Coke (fuel)

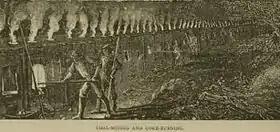
Illustration of coal mining and coke burning from 1879

In the first years of steam locomotives, coke was the normal fuel. This resulted from an early piece of environmental legislation; any proposed locomotive had to "consume its own smoke". This was not technically possible to achieve until the firebox arch came into use, but burning coke, with its low smoke emissions, was considered to meet the requirement. This rule was quietly dropped, and cheaper coal became the normal fuel, as railways gained acceptance among the public. The smoke plume produced by a travelling locomotive seems now to be a mark of a steam railway, and so preserved for posterity.